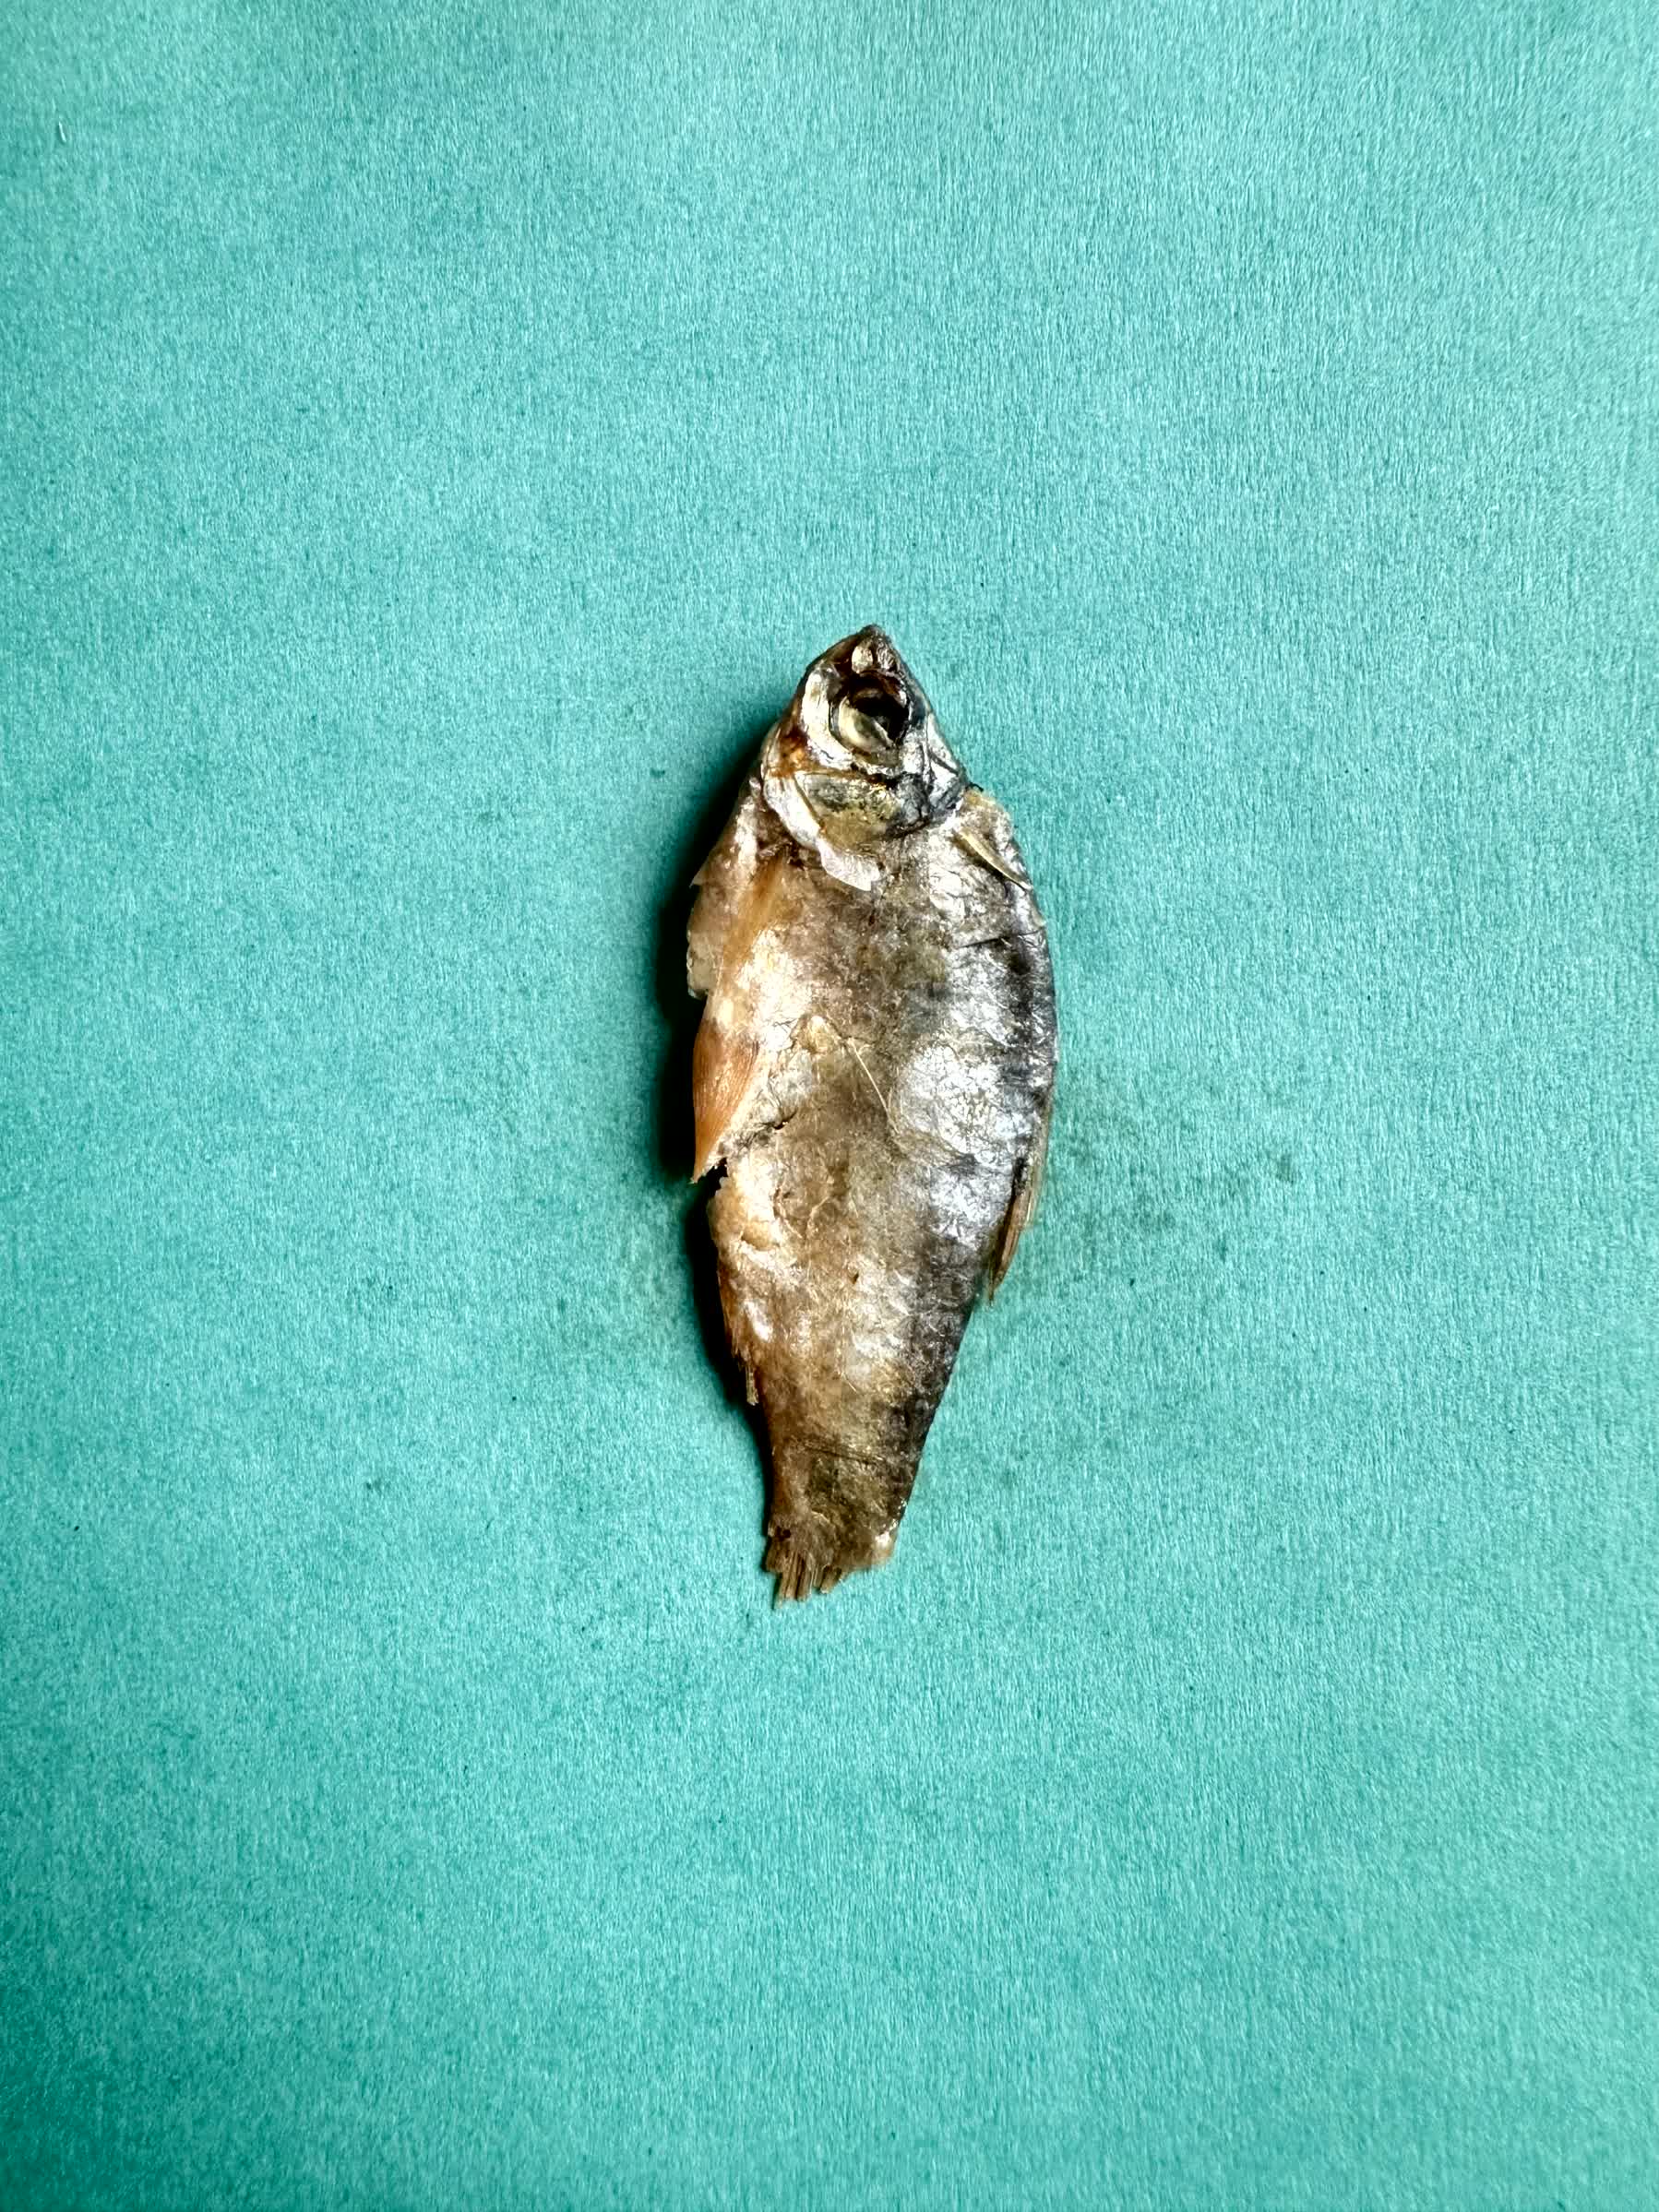
Species: puti chepa